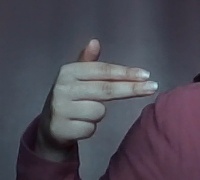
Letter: ghain